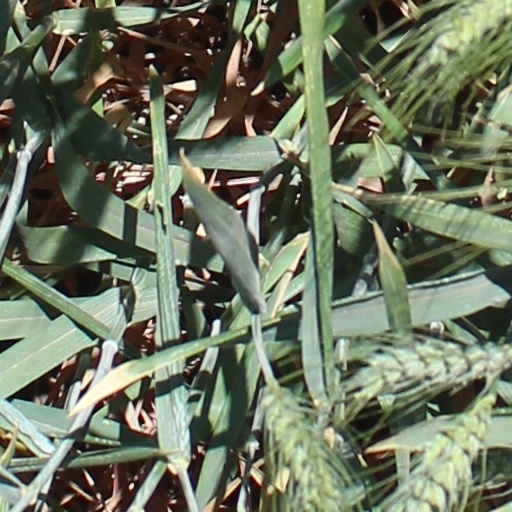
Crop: wheat